Kate Bedingfield

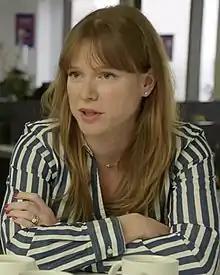
Bedingfield in 2020

Katherine Joan Bedingfield (born October 29, 1981) is an American political advisor who served as the White House Communications Director in the Biden administration from 2021 to 2023. She previously served as deputy campaign manager for the Joe Biden 2020 presidential campaign and as communications director for Biden when he was vice president in the Obama administration.